USS Romeo

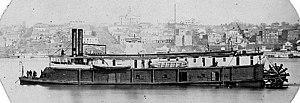
"Prairie Bird", another tinclad that "Romeo" served with at times

"Romeo" returned to the Yazoo River on February 6, 1863, and afterwards participated in the Yazoo Pass Expedition. Along with other vessels under the command of Watson Smith, "Romeo" arrived at Helena on February 12; at this time Union soldiers were still working on clearing obstructions from Yazoo Pass. Once Smith received word that the removal of the obstructions was mostly complete, his vessels moved downriver from Helena to the Yazoo Pass area; by the afternoon of February 21, "Romeo", five other warships, and several supply vessels had entered Moon Lake through a cut between the lake and the Mississippi River. "Romeo" and the other tinclads assigned to the operation were dispersed through the column of ships, in order to guard the transports and assist the coal barges in traversing the pass. The path of the Union expedition ran from Moon Lake through Old Pass into the Coldwater River. Moving through the waterways was difficult. Some of the vessels were damaged by thick vegetation that lined the waterways; "Romeo" had both of her chimneys knocked off. As part of the expedition, she was involved in the fighting along the Fort Pemberton area on the Tallahatchie River from March 11 through 23. "Romeo" and the other tinclads USS "Petrel" and USS "Signal" were loaded with troops, with plans of bringing the troops forward to storm Fort Pemberton if a Union effort on March 16 could knock out the Confederate guns, but the Confederate guns were not silenced and the landing did not occur.